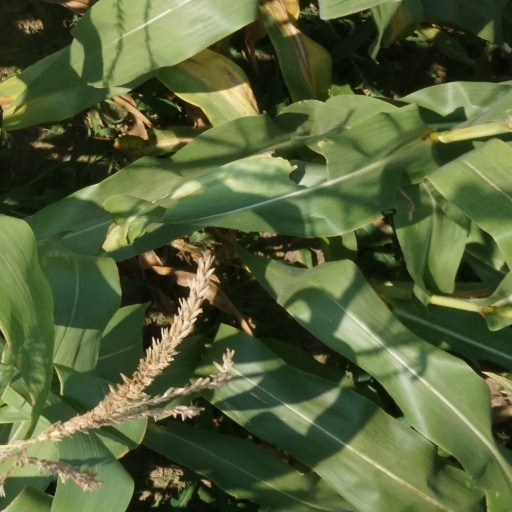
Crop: maize; corn